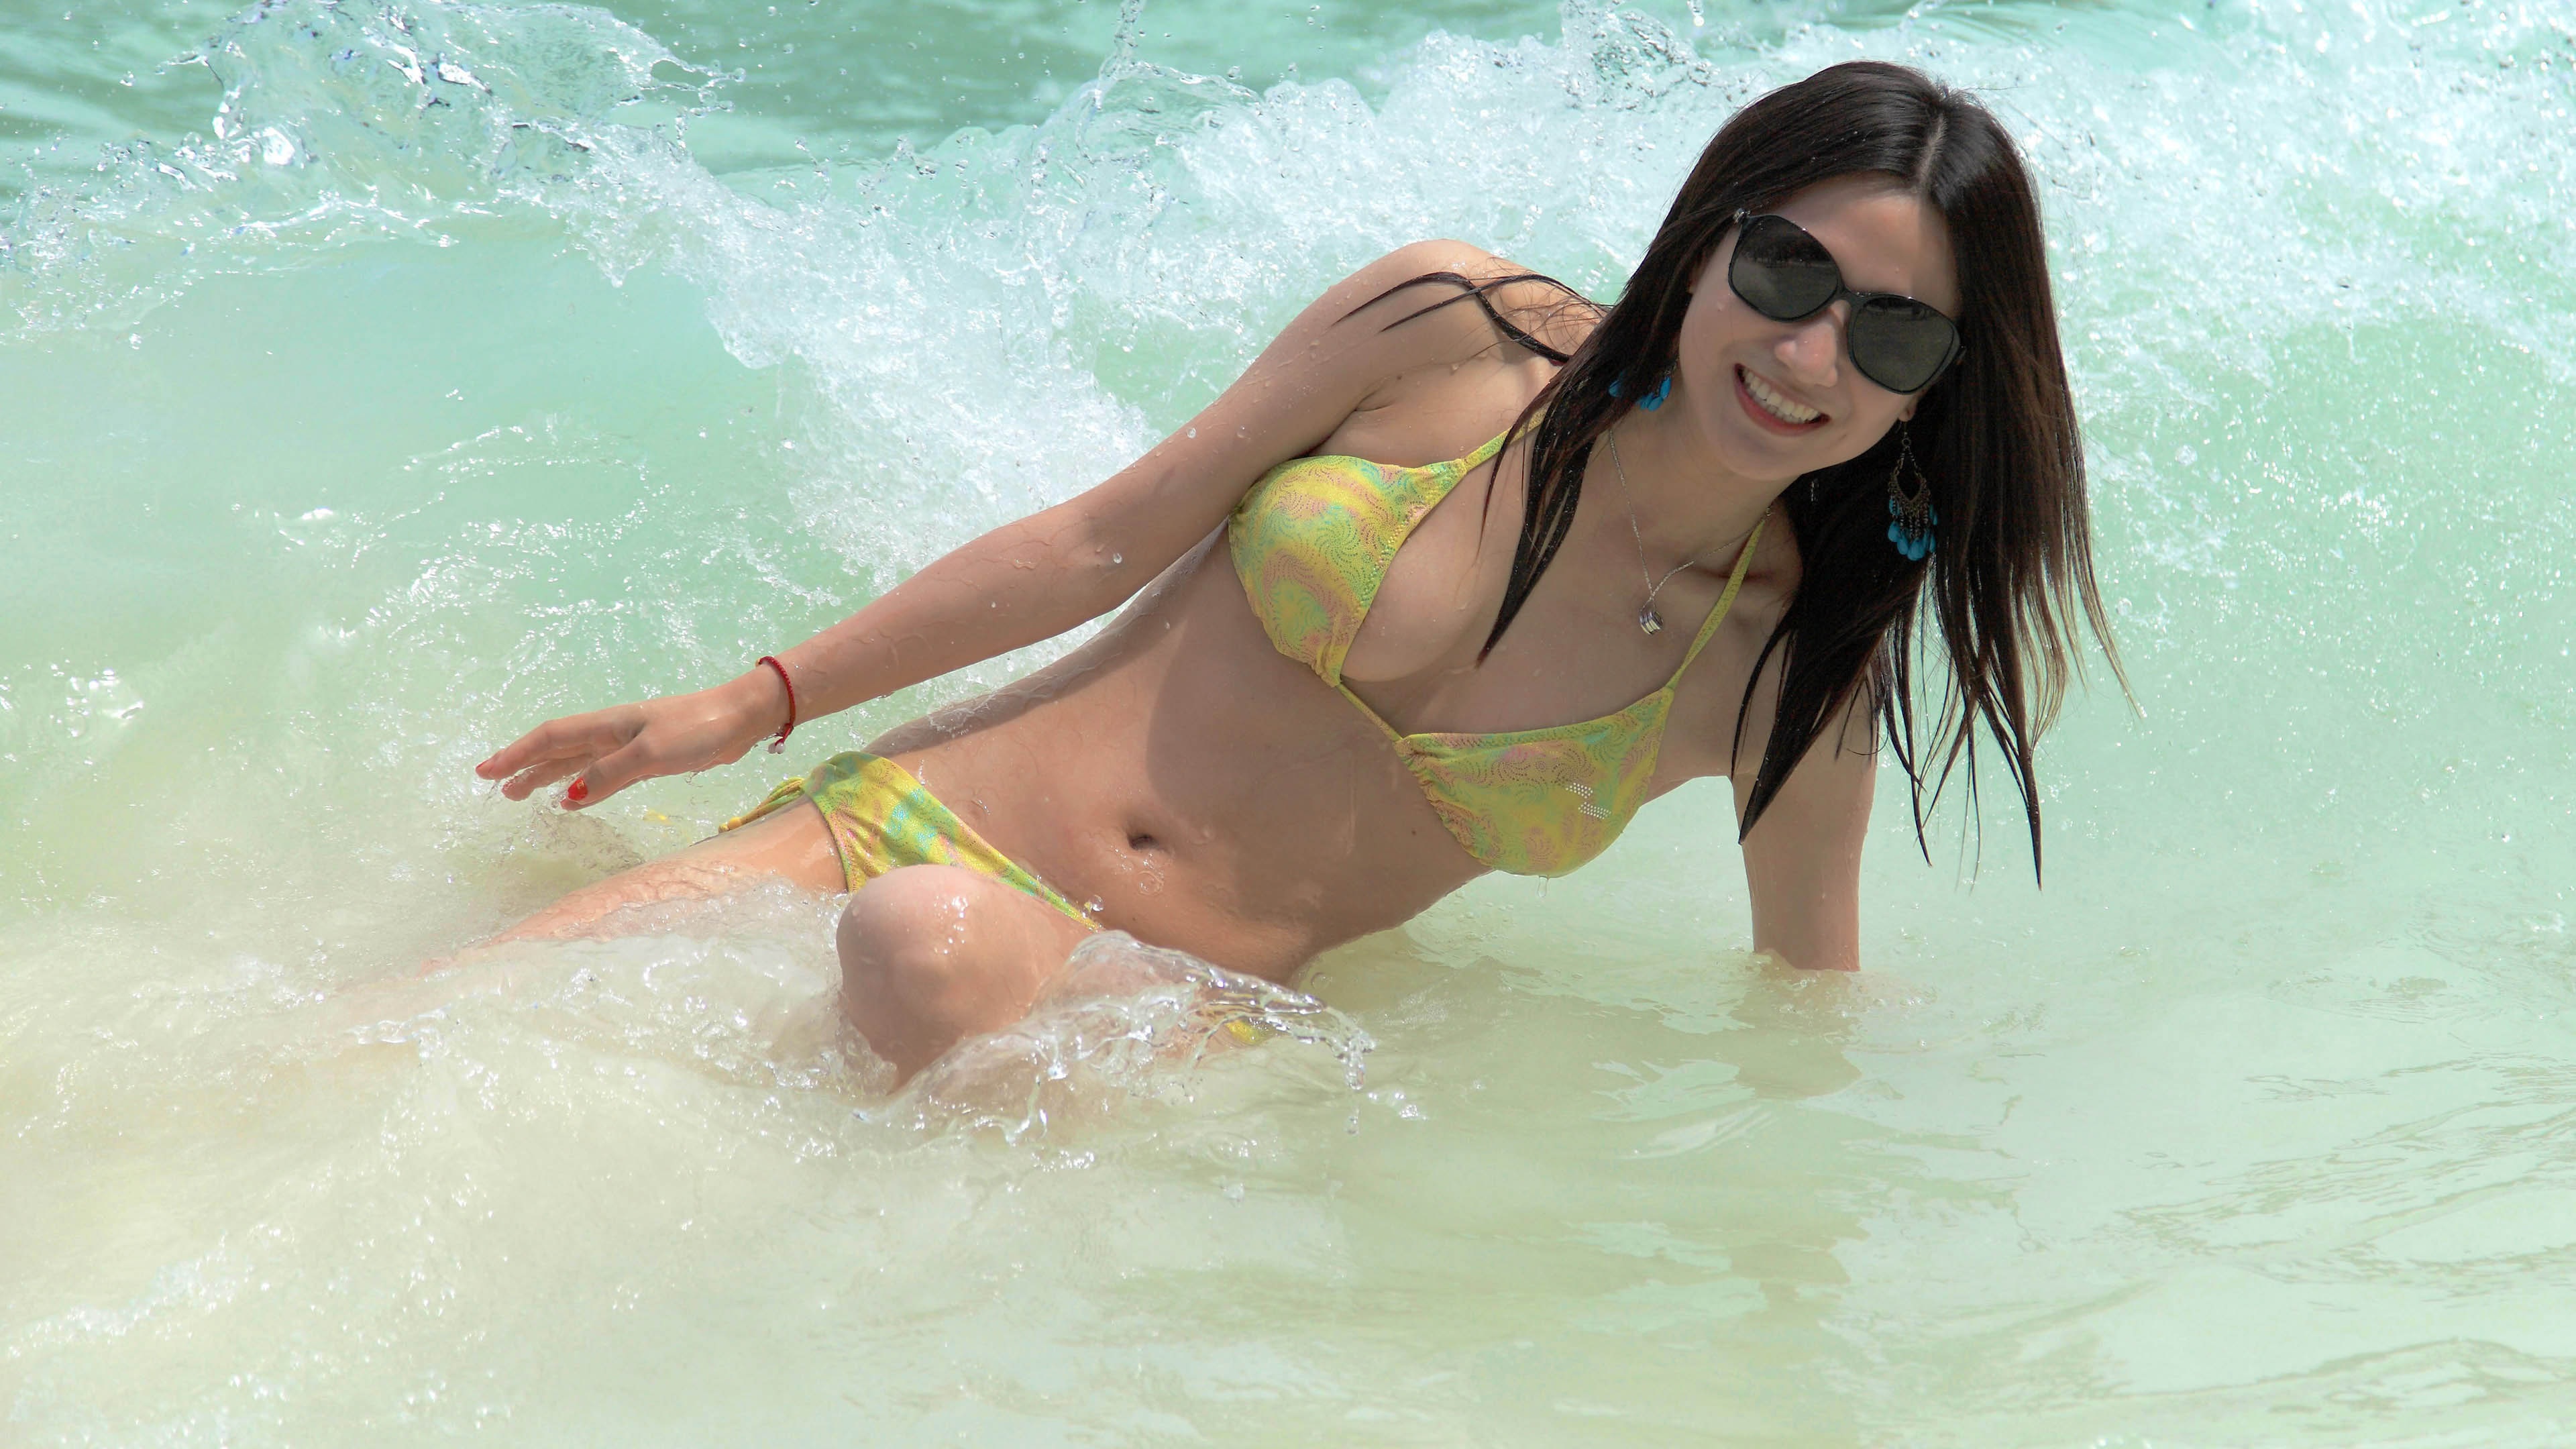
beach, girl, leg, model, clothing, tourism, thailand, swimwear, human body, beauty, bathing, abdomen, photo shoot, phuket, sun tanning, pp island